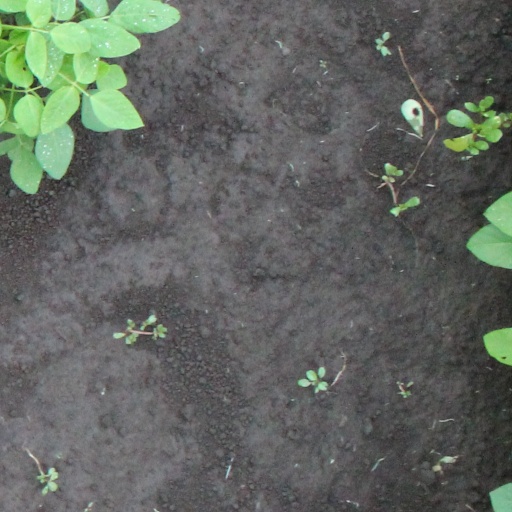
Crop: soybean